Trinity (nuclear test)

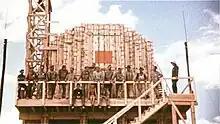
0.1 kiloton conventional explosives rehearsal test, Trinity

Because there would be only one chance to carry out the test correctly, Bainbridge decided that a rehearsal should be carried out to allow the plans and procedures to be verified, and the instrumentation to be tested and calibrated. Oppenheimer was initially skeptical but gave permission, and he later agreed that it contributed to the success of the Trinity test.